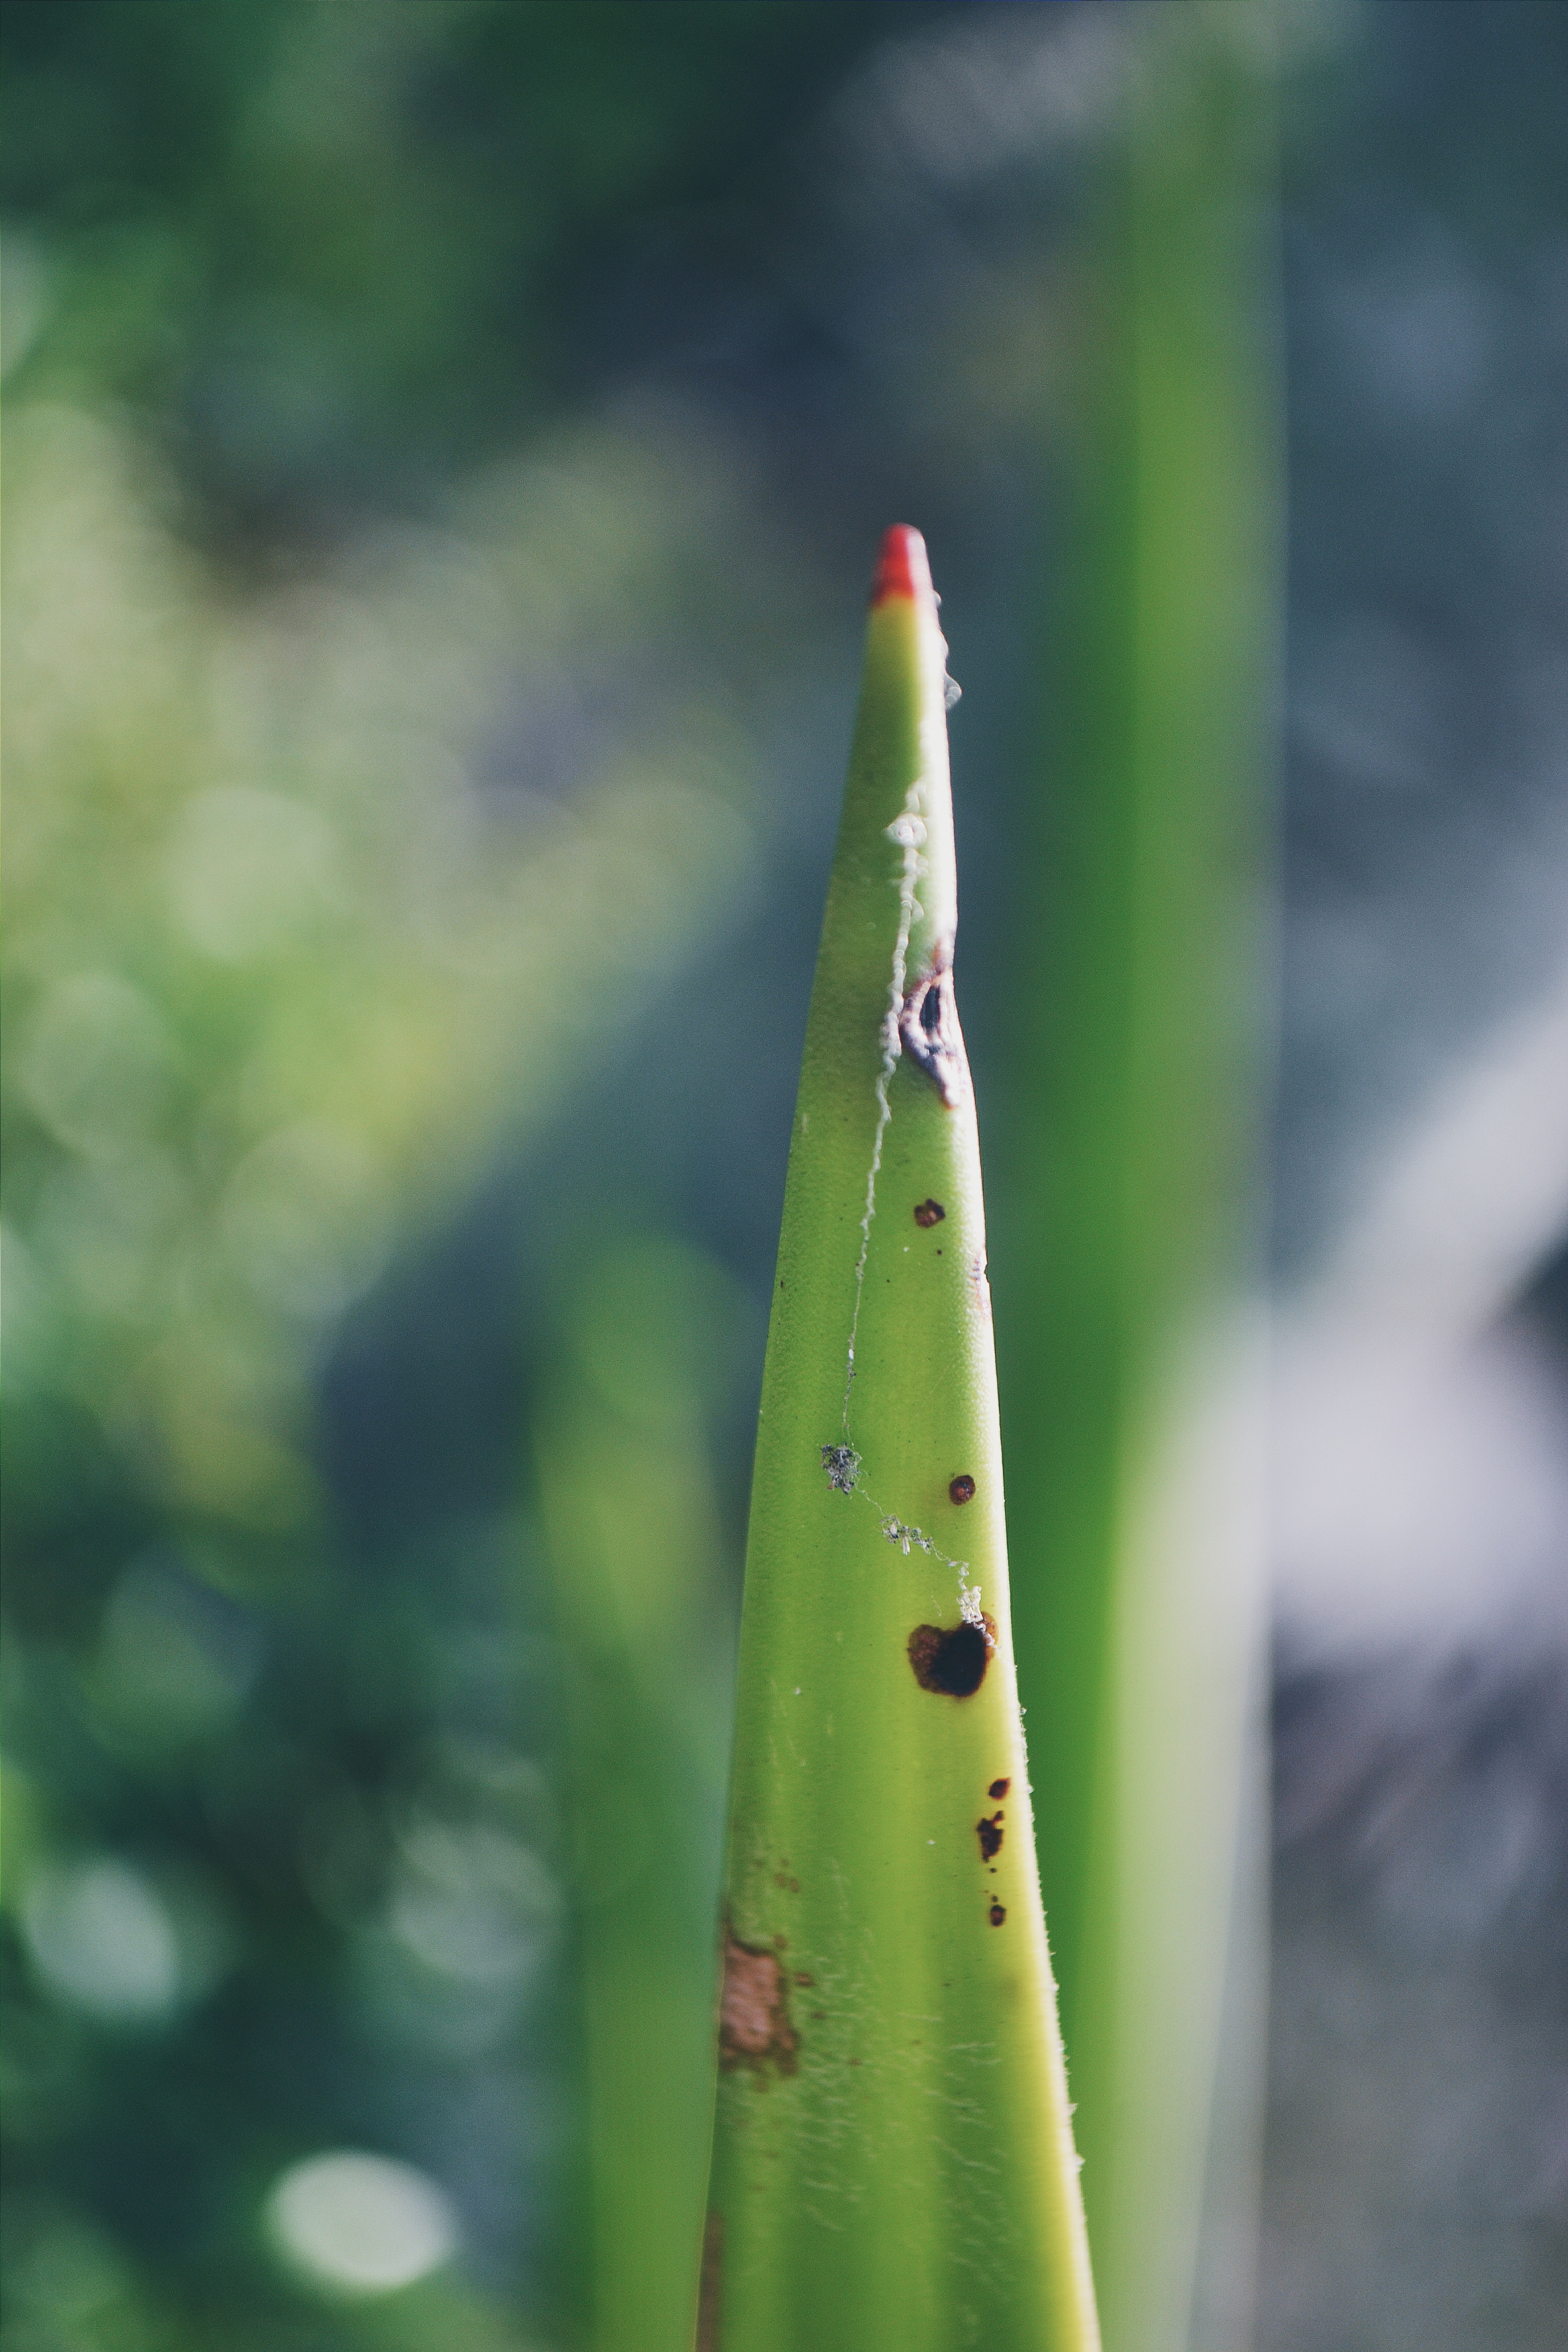
nature, branch, plant, leaf, flower, green, insect, botany, flora, fauna, close up, macro photography, plant stem